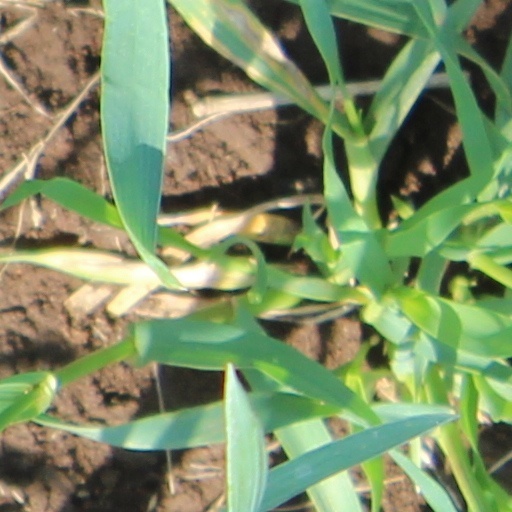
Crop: wheat